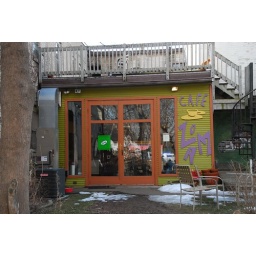
On Atwater and Ohio in Madison, WI; great back yard table spot for sitting with the dog.